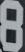
Number: 8